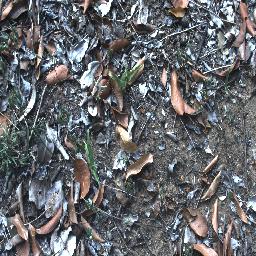
Label: negative